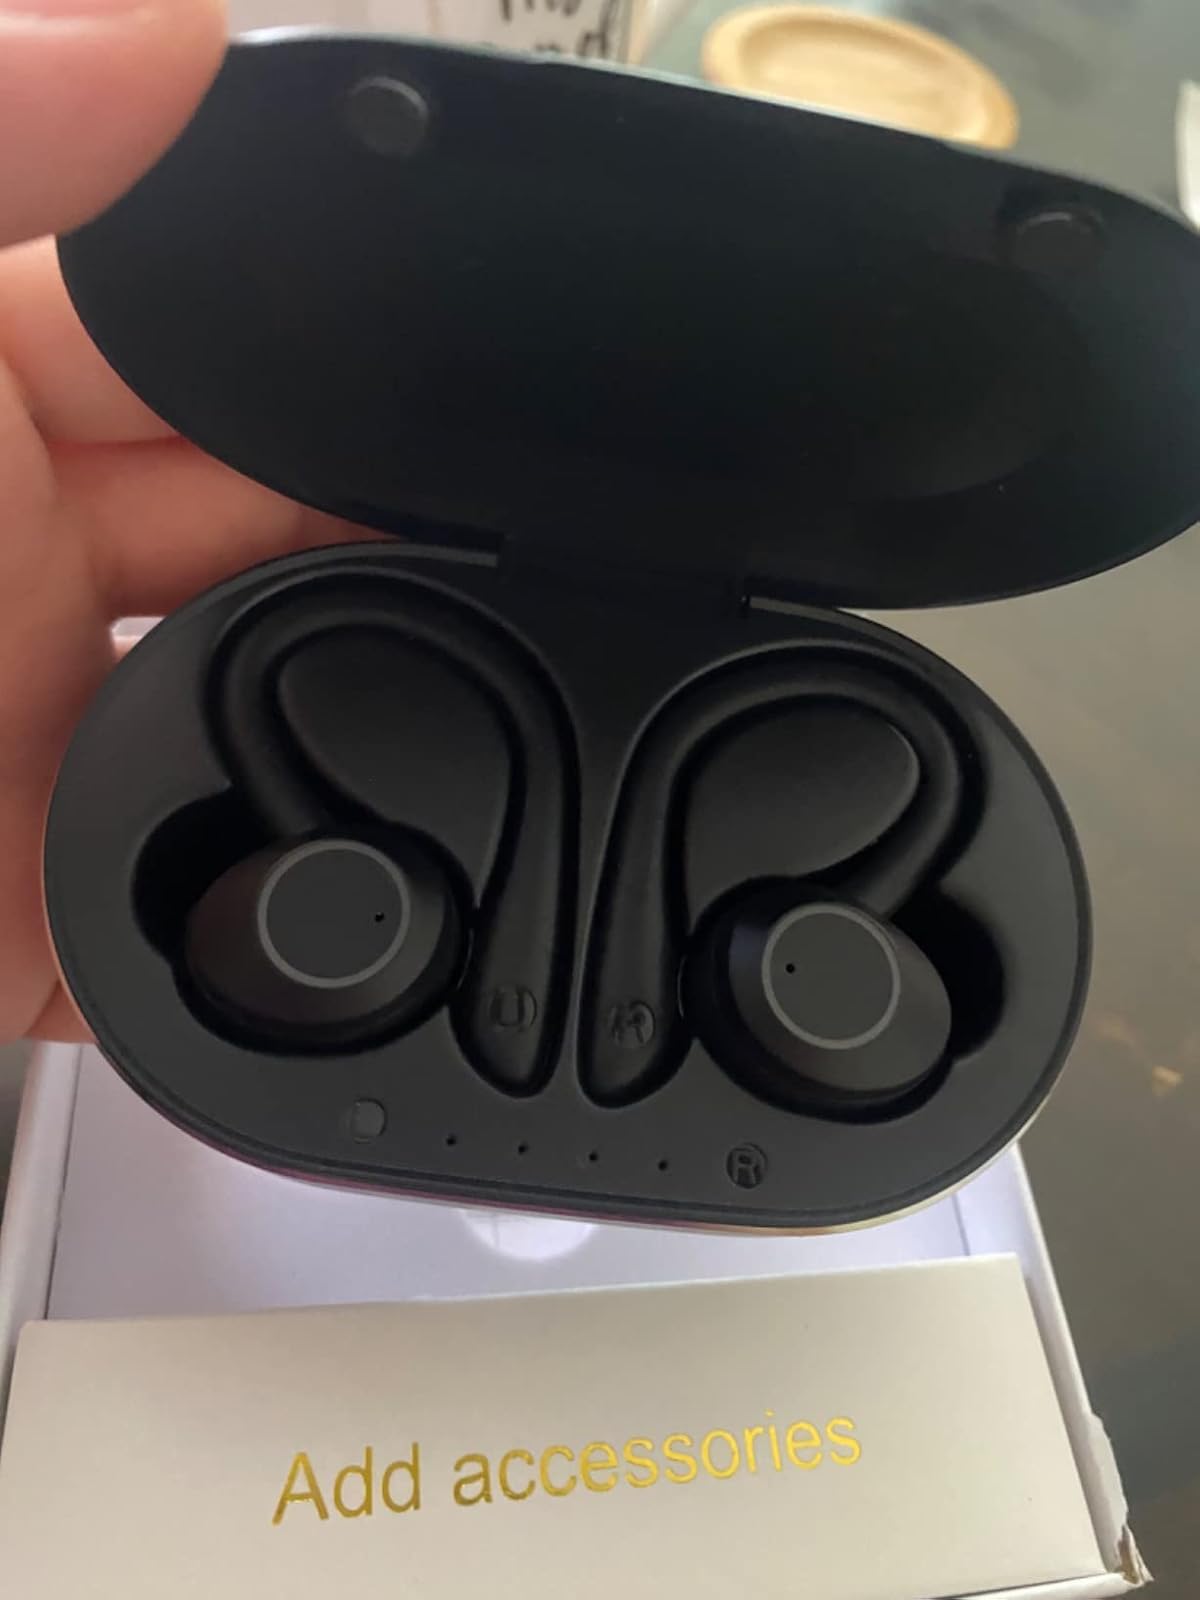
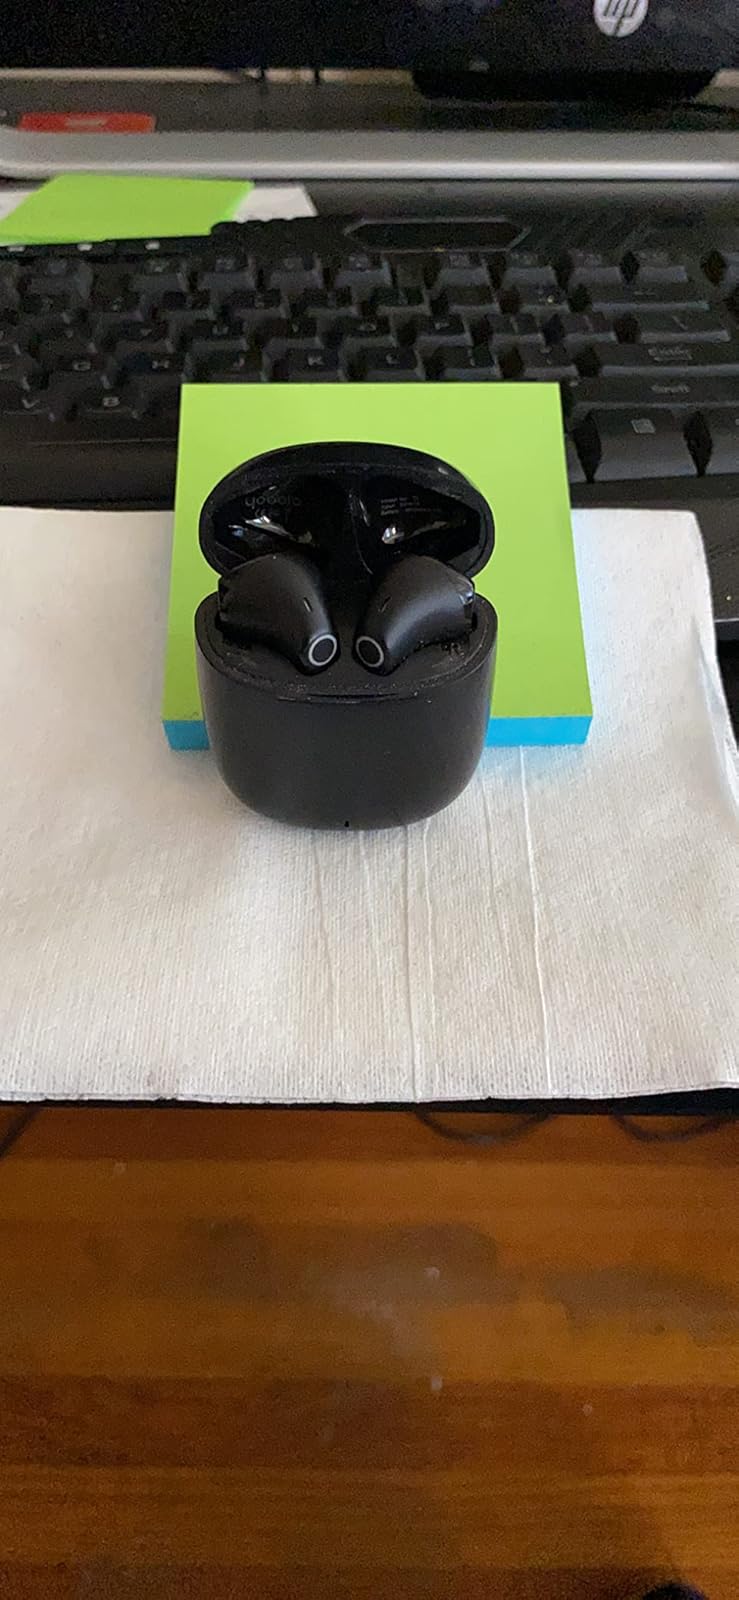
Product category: earbuds
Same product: no